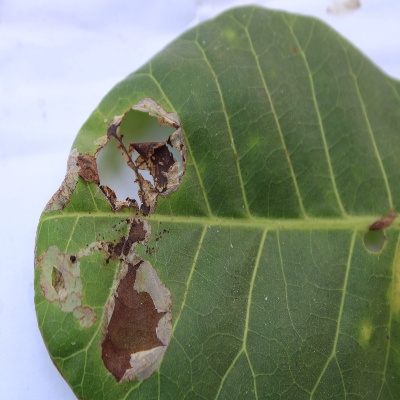
Crop: Cashew
Condition: leaf miner